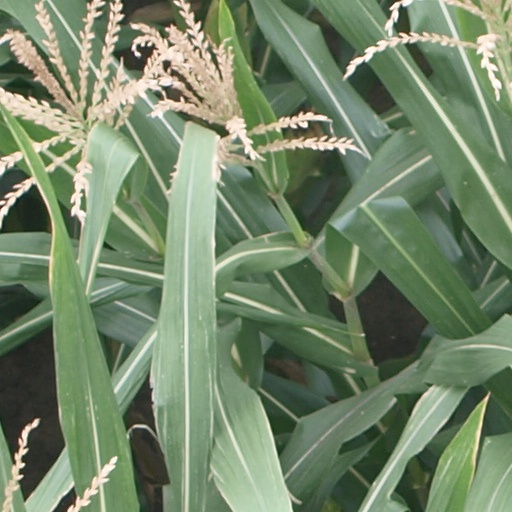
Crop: maize; corn